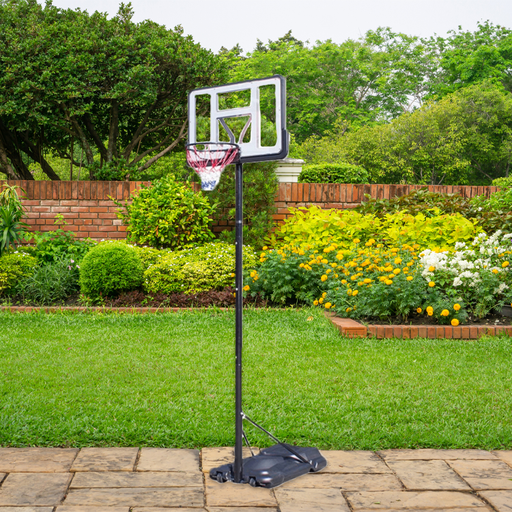
קטגוריה: עולם הילדים והפעוטות
תיאור: מתקן כדורסל לילדים לבית ולחצר